Beijing

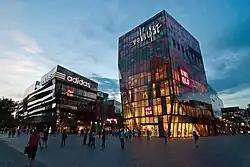
The Taikoo Li Sanlitun shopping arcade is a destination for locals and visitors.

Beijing is famous for its "siheyuans", a type of residence where a common courtyard is shared by the surrounding buildings. Among the more grand examples are the Prince Gong Mansion and Residence of Soong Ching-ling. These courtyards are usually connected by alleys called "hutongs". The "hutongs" are generally straight and run east to west so that doorways face north and south for good Feng Shui. They vary in width; some are so narrow only a few pedestrians can pass through at a time. Once ubiquitous in Beijing, "siheyuans" and "hutongs" are rapidly disappearing, as entire city blocks of "hutongs" are replaced by high-rise buildings. Residents of the "hutongs" are entitled to live in the new buildings in apartments of at least the same size as their former residences. Many complain, however, that the traditional sense of community and street life of the "hutongs" cannot be replaced, and these properties are often government owned.